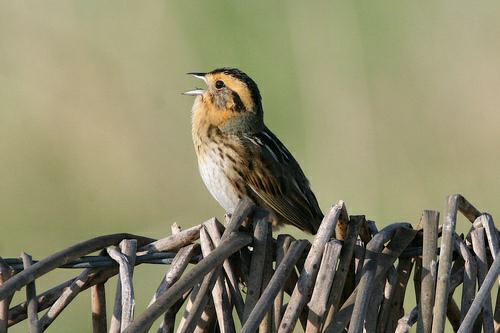
A photo of a nelson sharp tailed sparrow